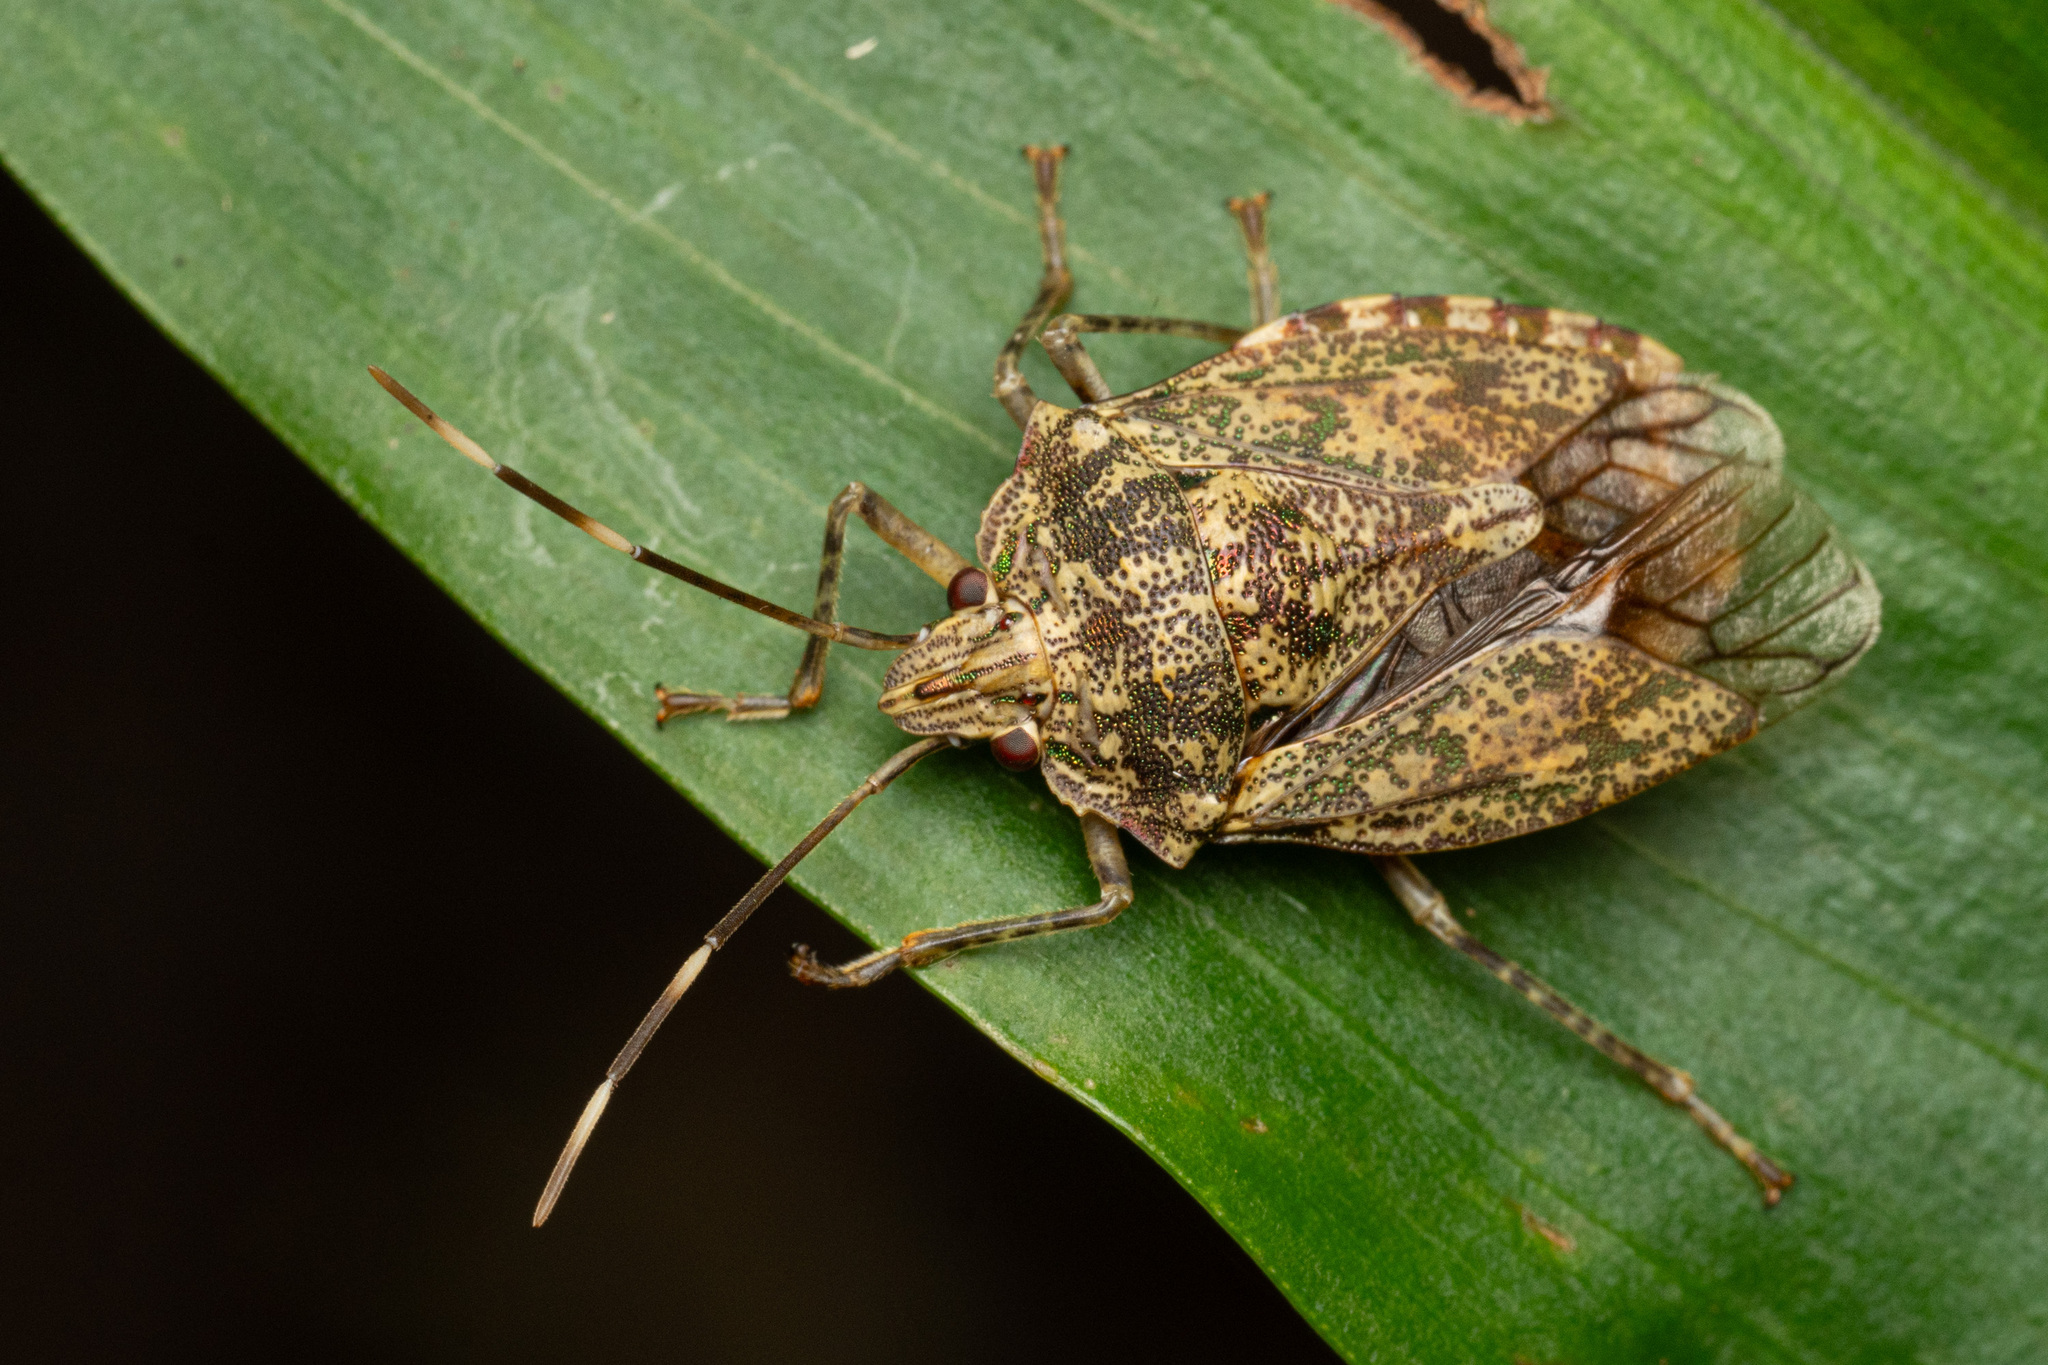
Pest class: stink_bug